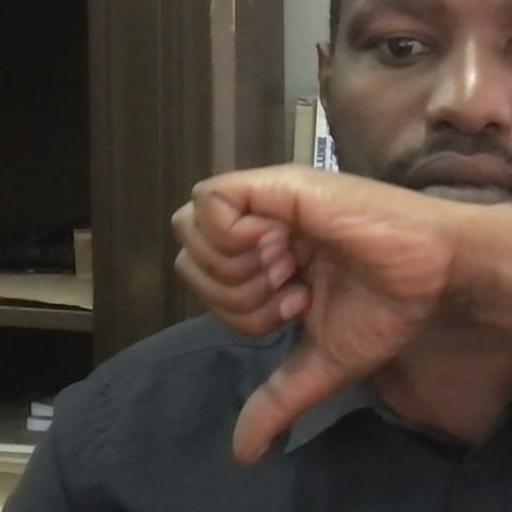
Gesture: dislike